Question: Please indicate a possible affordance area of the jump_skateboard that can be used for placing feet on
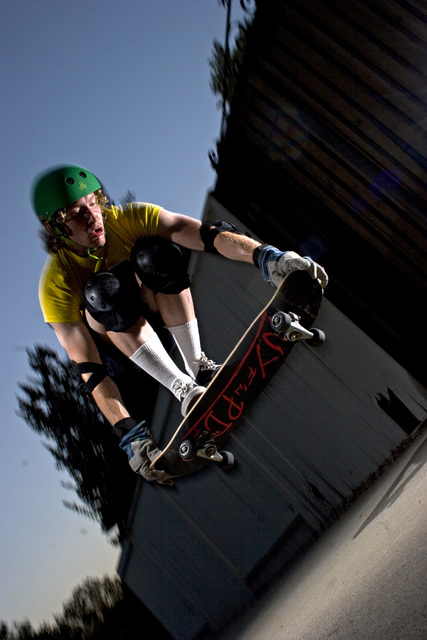
Answer: [133.5, 253, 331.5, 495]